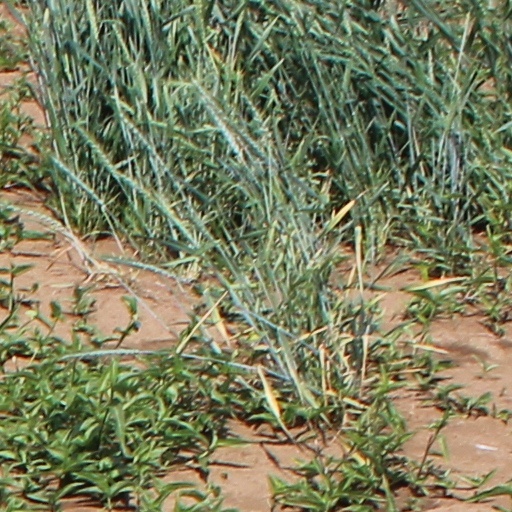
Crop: wheat